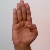
The image shows a hand gesture representing the letter 'B' in Indian Sign Language.